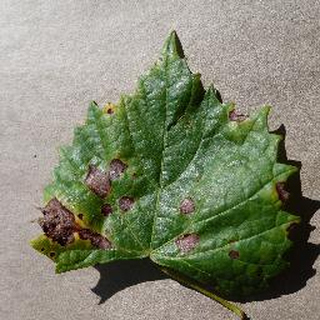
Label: grape_black_rot